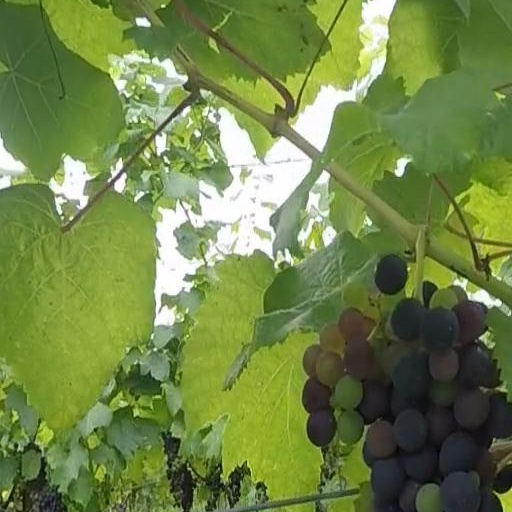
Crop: grape